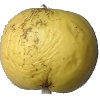
Label: Apple Golden 1